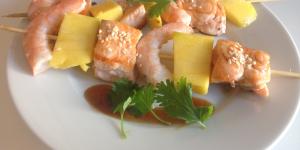
brochetas de pescado y langostinos